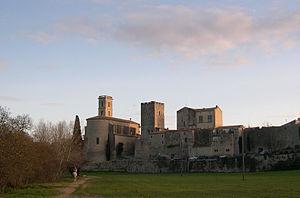
Cournonterral (Hérault), l'église Sainte-Croix, la tour et les remparts
Le canton de Pignan est un canton français situé dans le département de l'Hérault et la région Occitanie.
Cournonterral est une commune française située dans le département de l'Hérault, en région Occitanie. Cournonterral est membre de Montpellier Méditerranée Métropole.